Choplifter

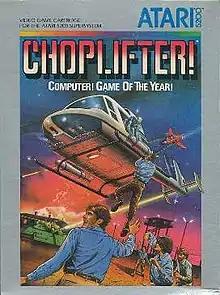
Atari 5200 box cover

Choplifter (stylized as Choplifter!) is a military-themed scrolling shooter developed by Dan Gorlin for the Apple II and published by Broderbund in 1982. It was ported to the Atari 8-bit computers the same year, and also to the VIC-20, Commodore 64, Atari 5200 (released in February 1984), ColecoVision, MSX, and Thomson computers.